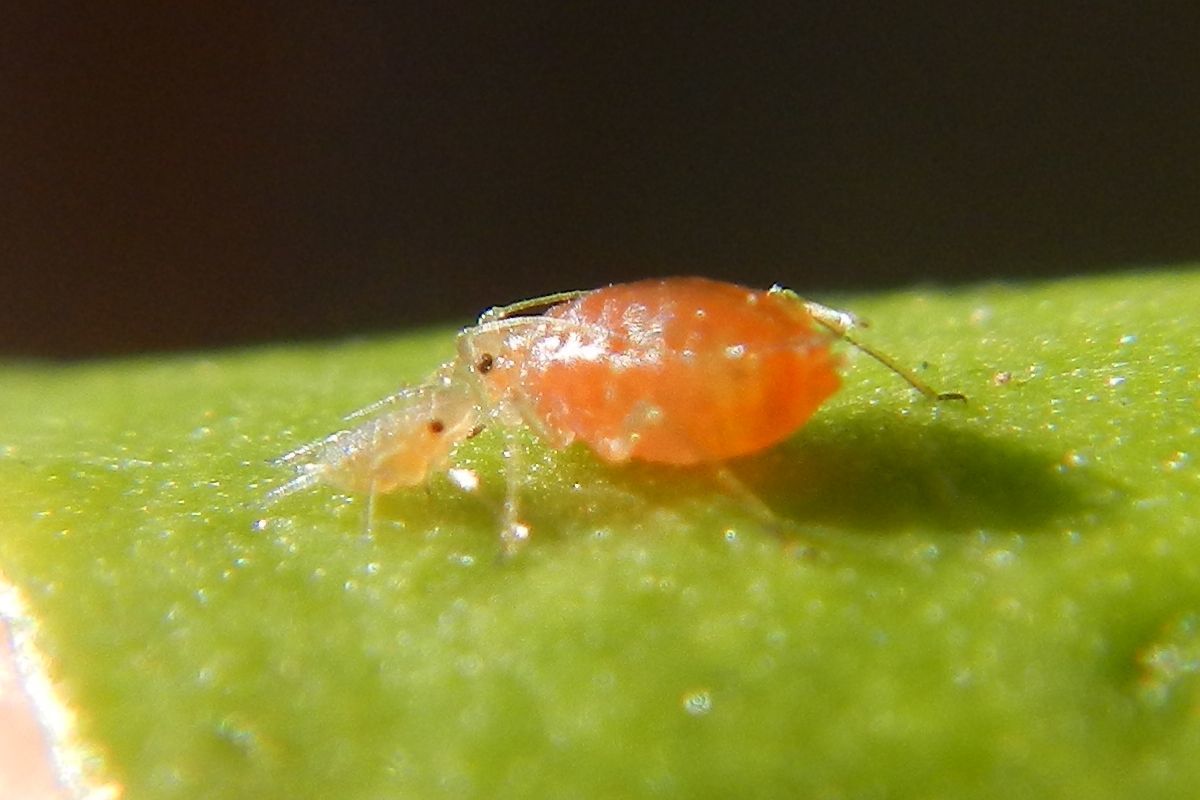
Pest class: green_peach_aphid